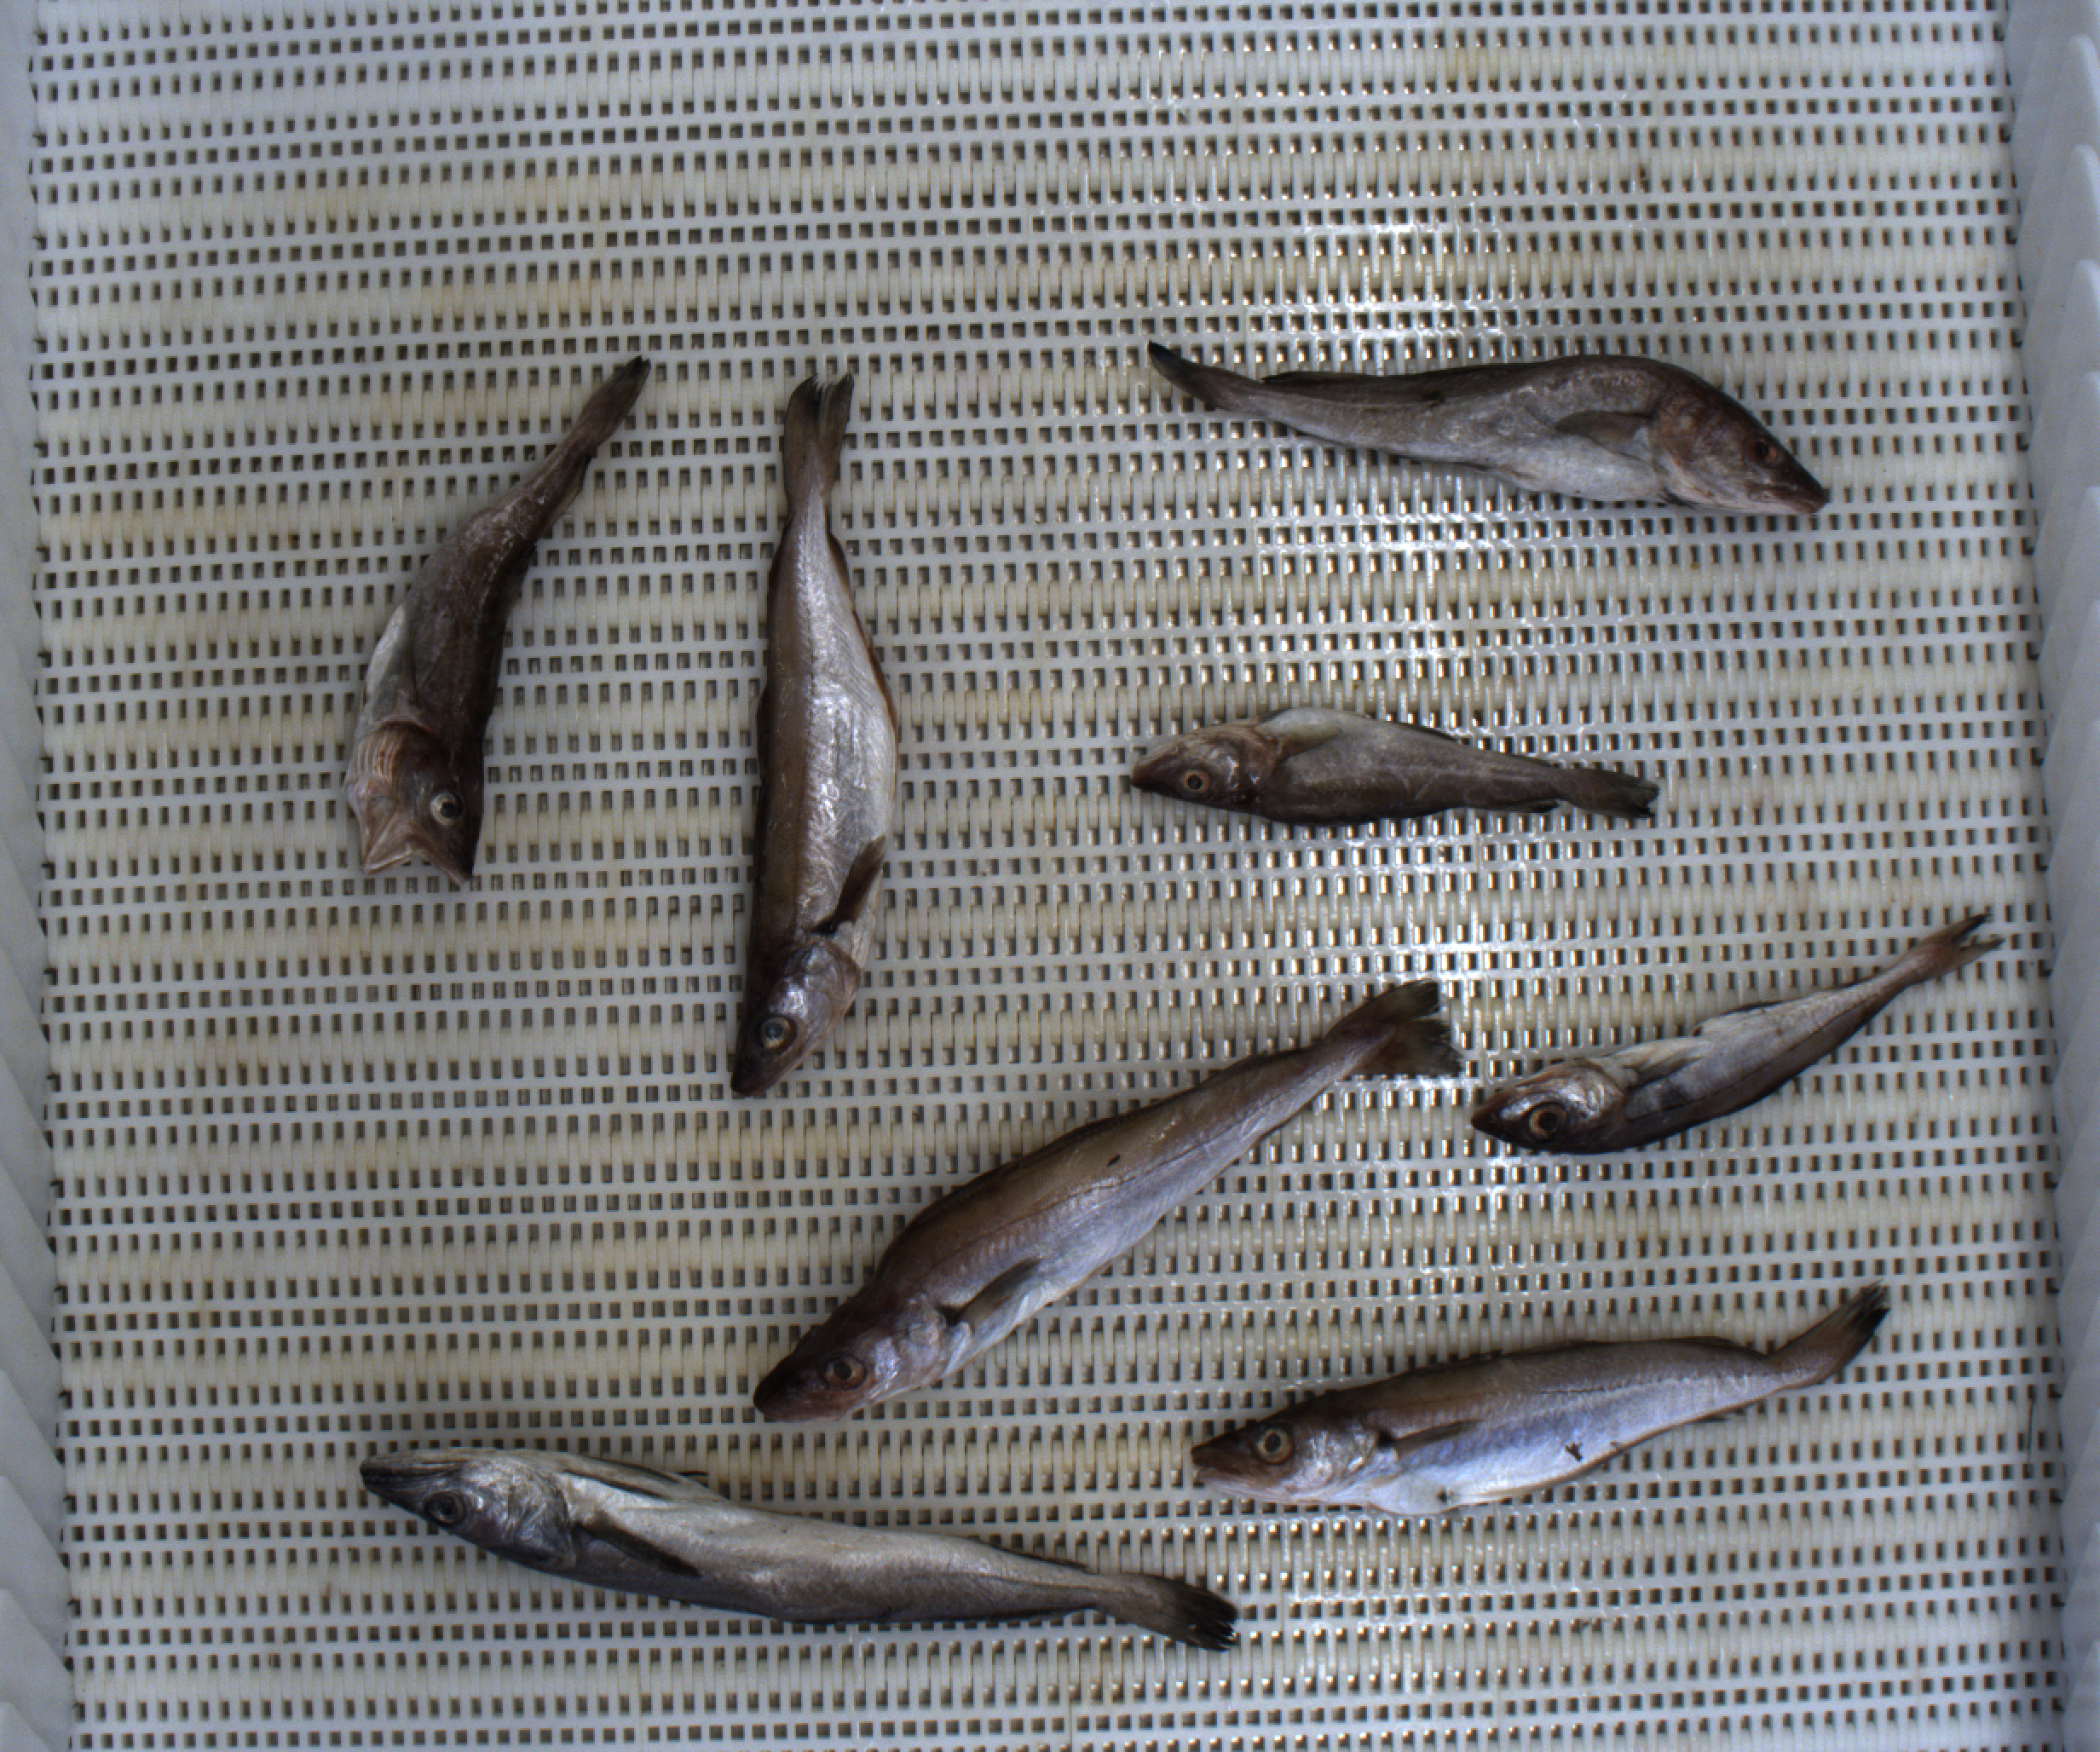
Total fish: 8
Cod: 3
Haddock: 1
Whiting: 3
Hake: 1
Horse mackerel: 0
Saithe: 0
Other: 0